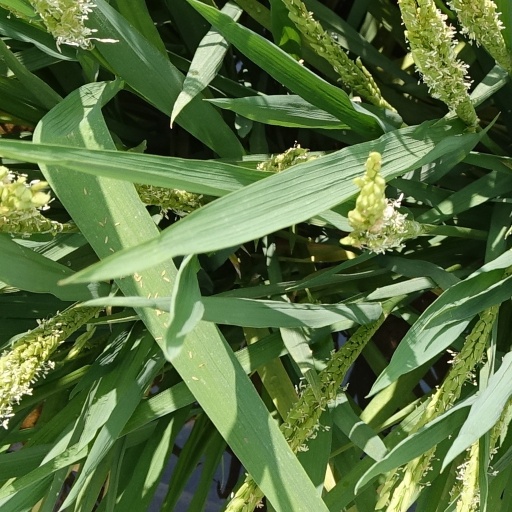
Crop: rice